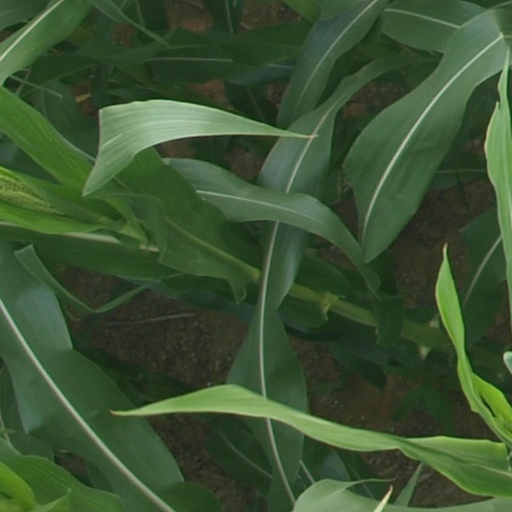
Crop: maize; corn